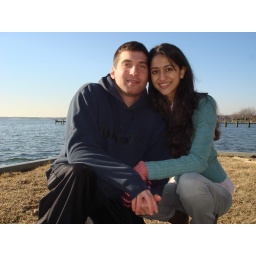
on the beach across from alex's house in annapolis